William Short (American ambassador)

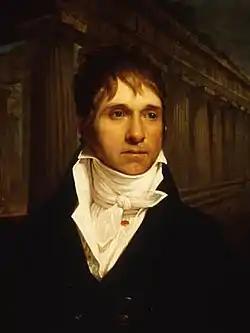
portrait by Rembrandt Peale

William Short (September 30, 1759 – December 5, 1849), a Virginia-born lawyer who disagreed with slavery, became an American diplomat during the first two decades of his country's existence before moving to Philadelphia and becoming a successful financier and philanthropist. Thomas Jefferson, later the third President of the United States, was a lifelong mentor and friend. In a 1789 letter, Jefferson referred to Short as his "adoptive son," Short served as Jefferson's private secretary when the latter was a peace commissioner in France, and remained in Europe to take on several other diplomatic posts, including as the U.S.'s "chargé d'affaires" in France during the French Revolution (1789–92), America's fiscal agent in Europe (1790-1794), as America's Minister to the Netherlands (1792), as a treaty commissioner to Spain (1794 to 1795), and had a recess appointment as Ambassador to Russia in 1808 but never physically assumed the post.